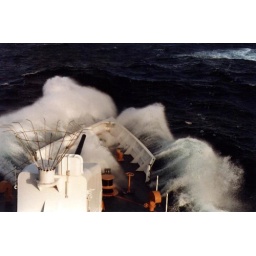
From the bridge staring out over the bow. Just another day at the office :)